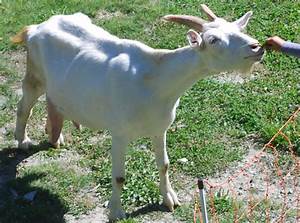
Label: mucca